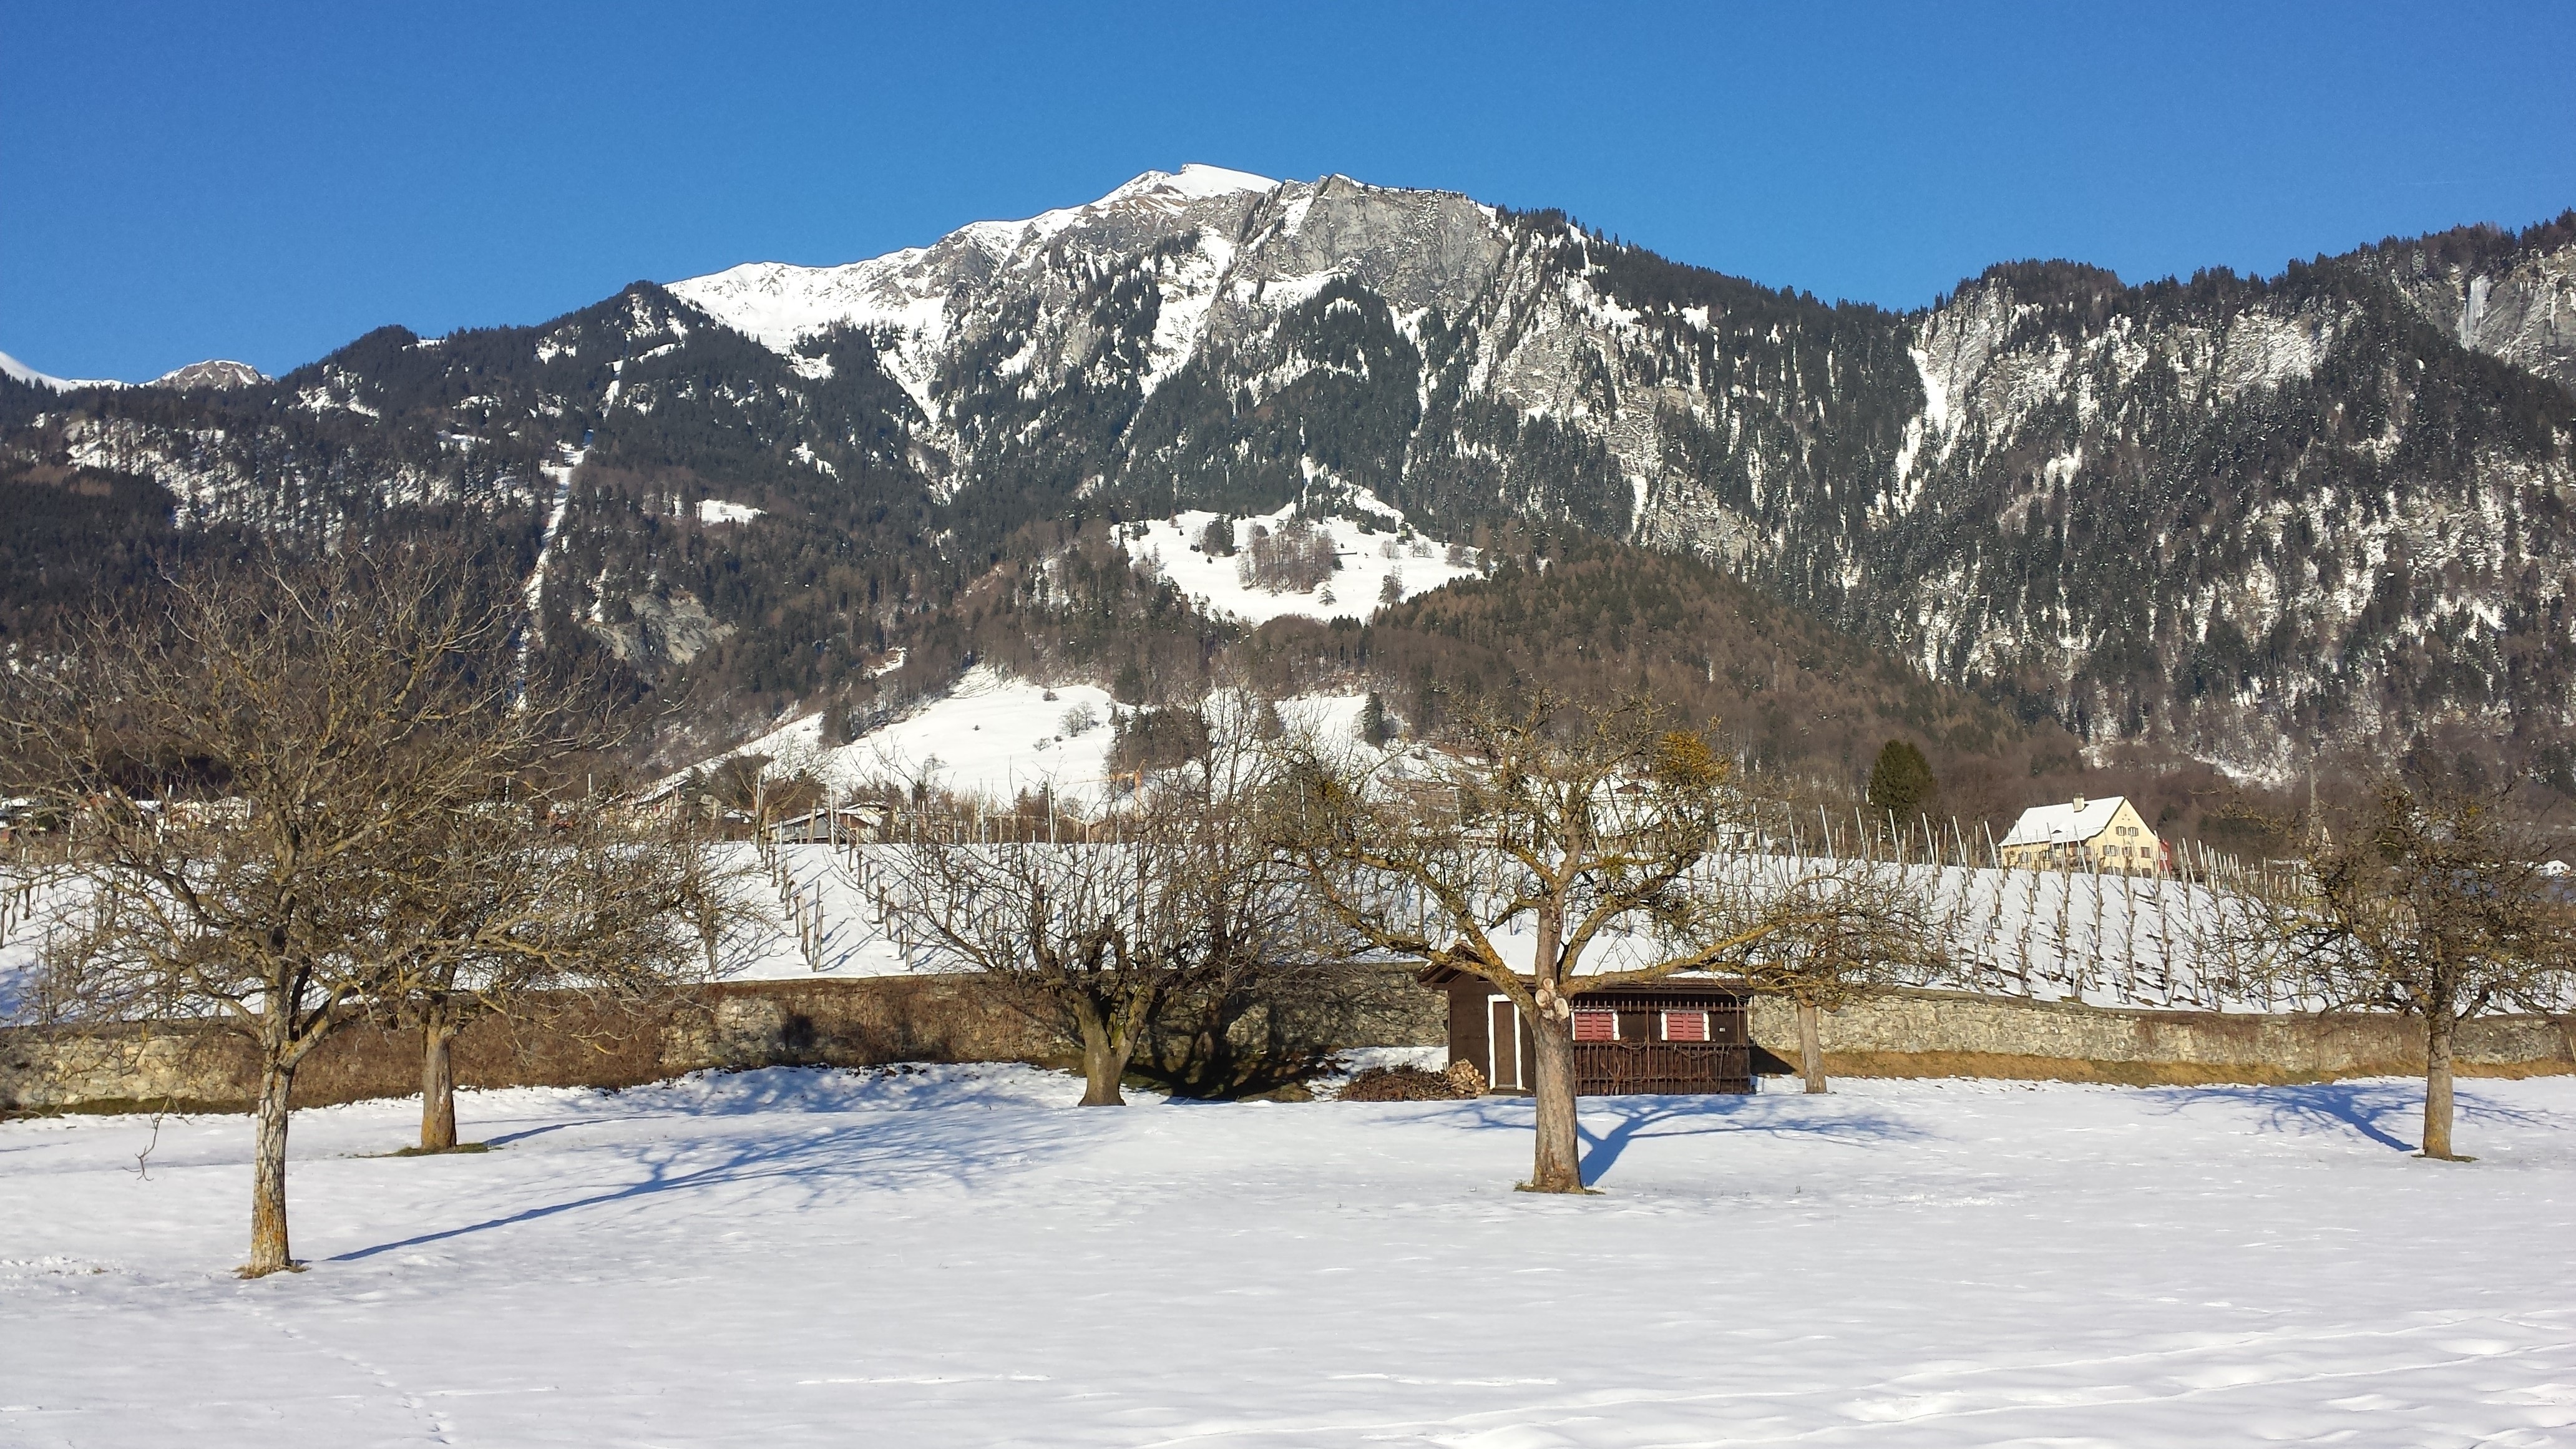
landscape, nature, mountain, snow, cold, winter, sky, sun, mountain range, hut, weather, snowy, season, trees, sunny, resort, wintry, piste, dream day, mountainous landforms